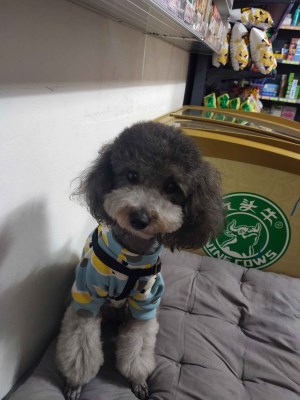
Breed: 7449-n000128-teddy